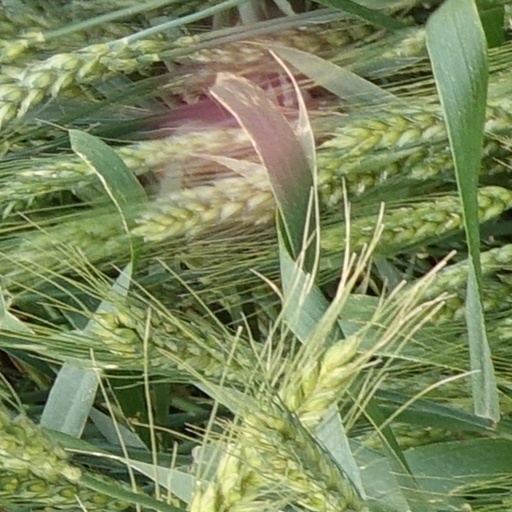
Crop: wheat